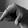
ASL letter: Q